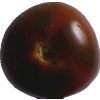
Label: tomato_maroon